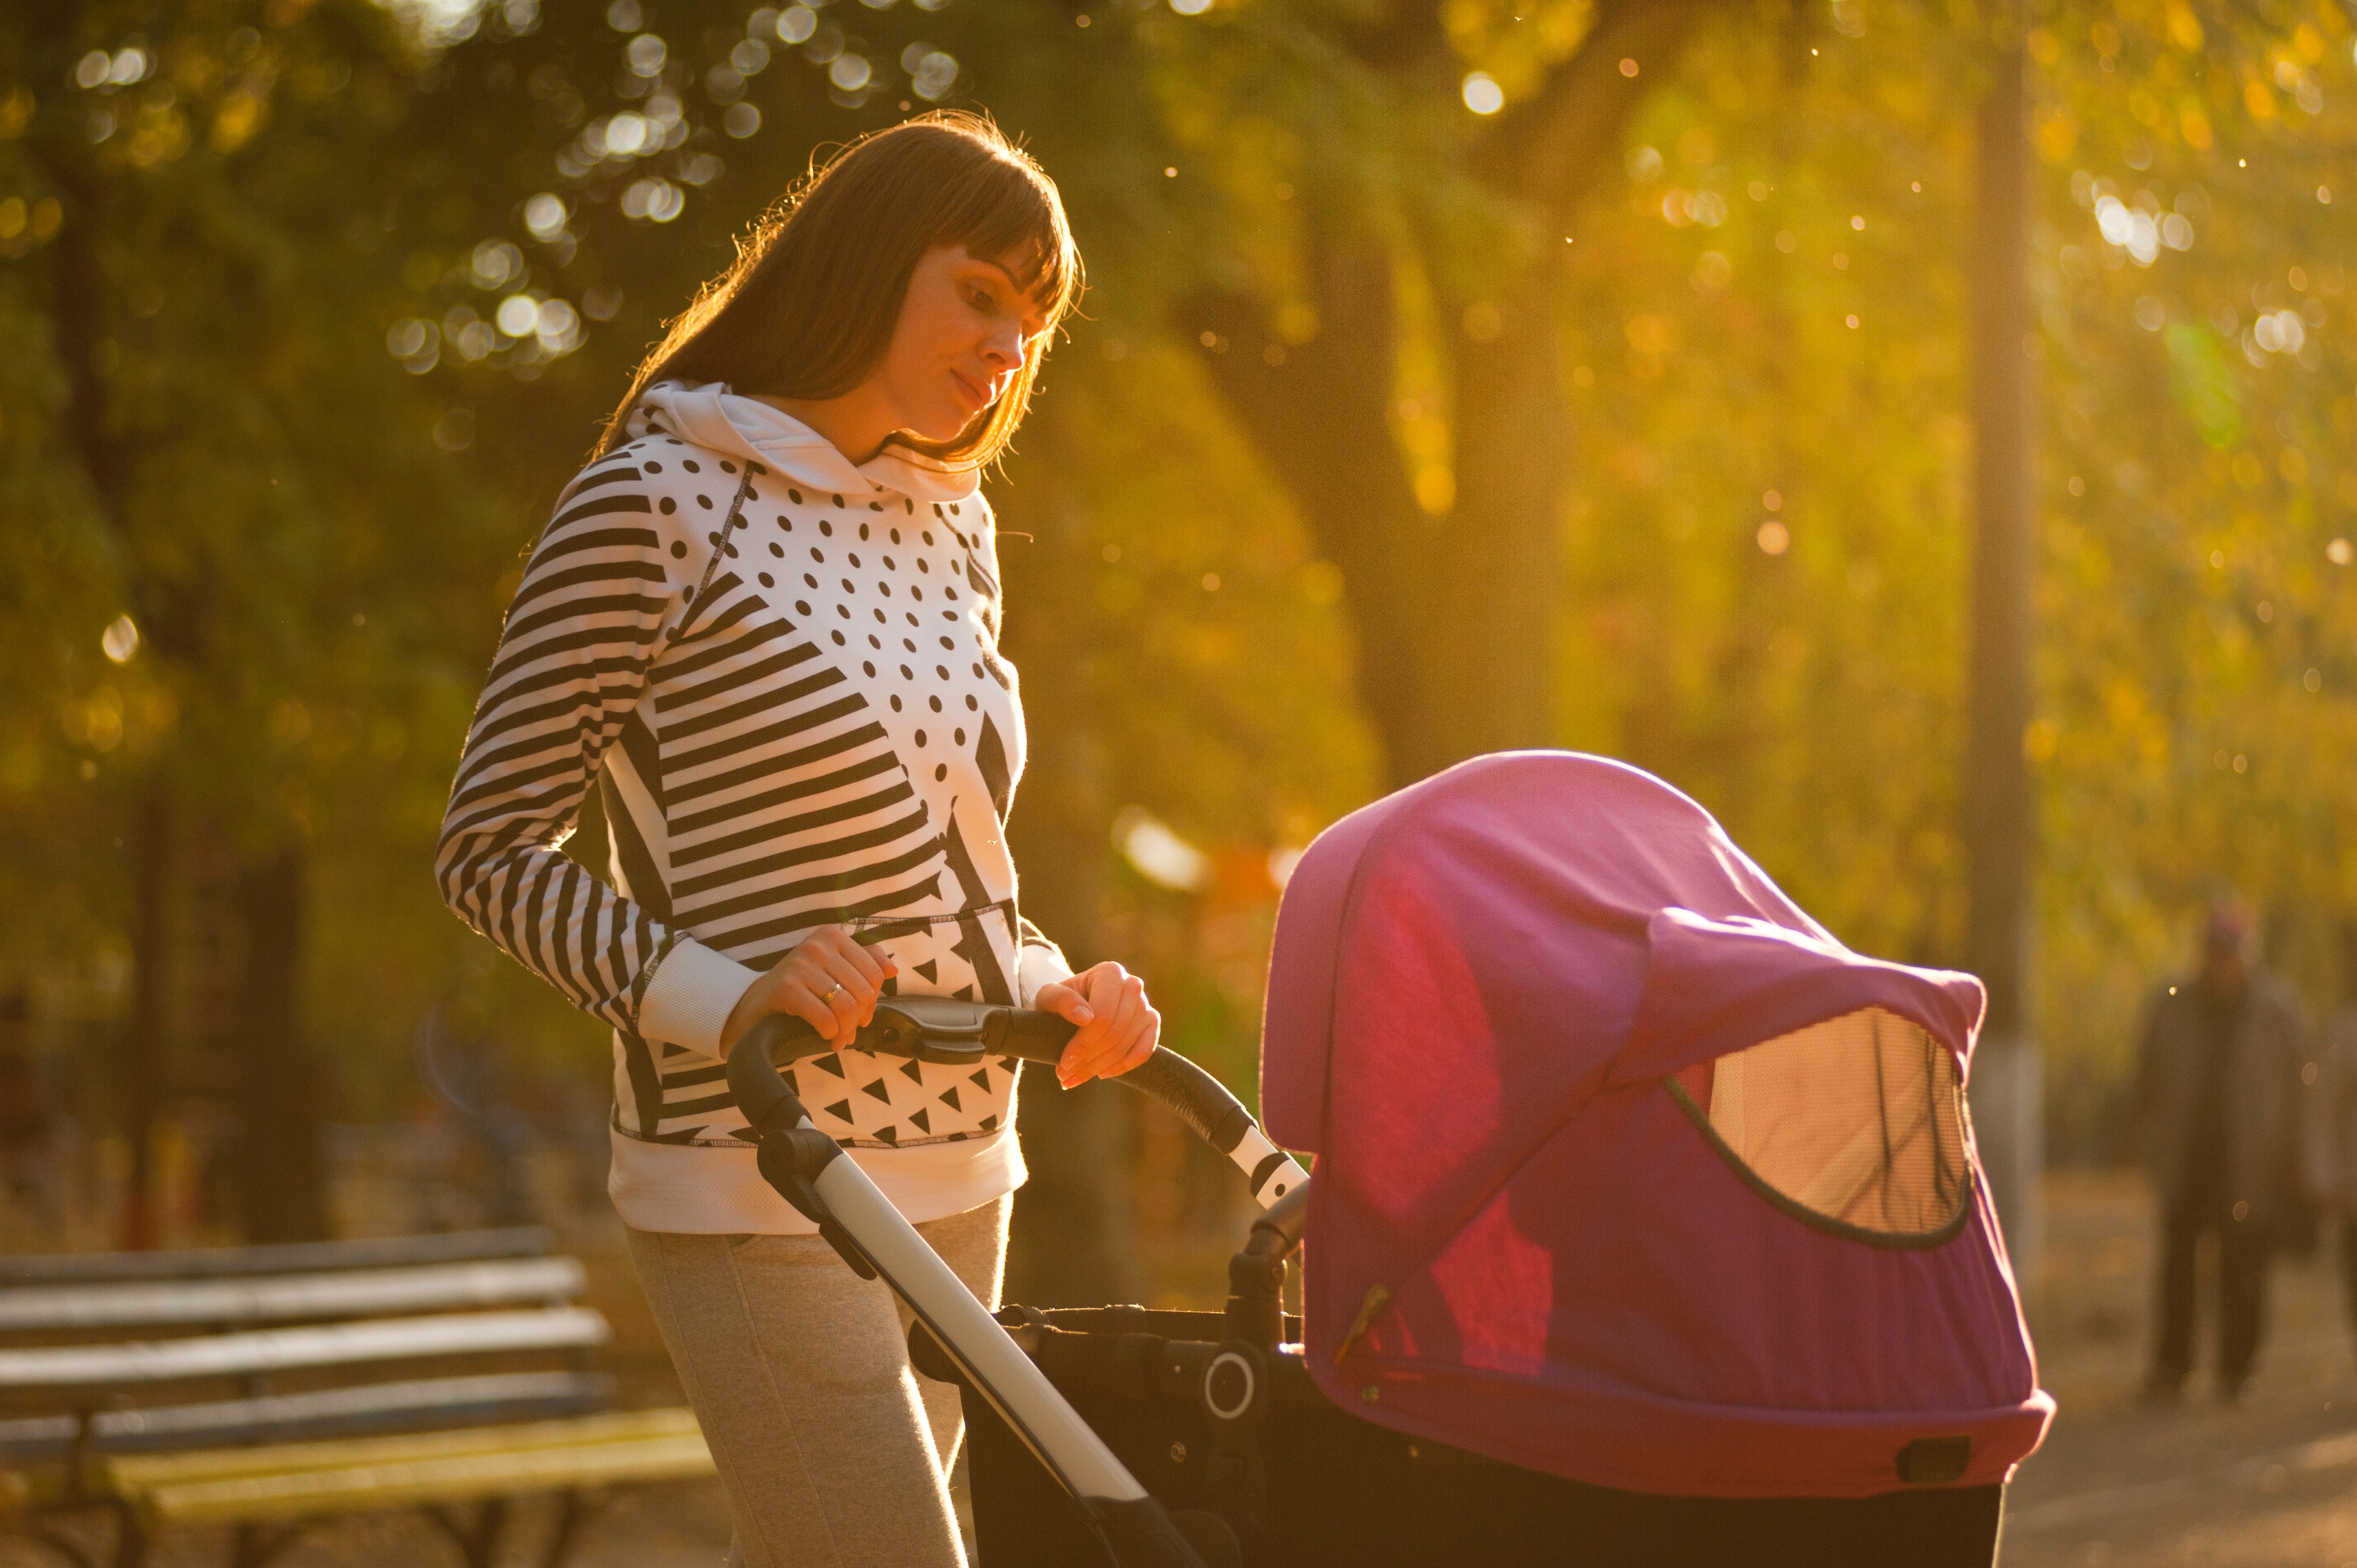
orange, sunlight, tree, leaf, fun, autumn, photography, outerwear, plant, happy, fawn